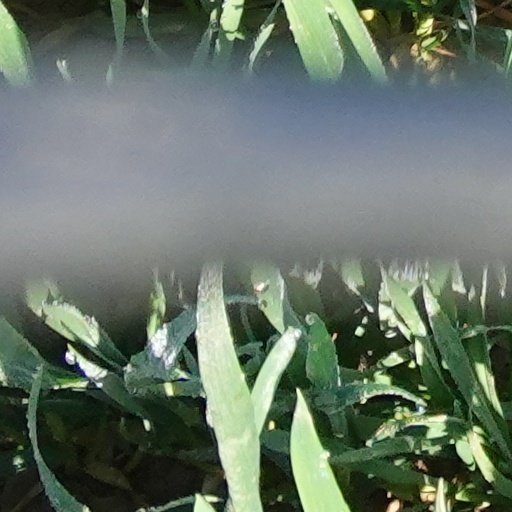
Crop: wheat